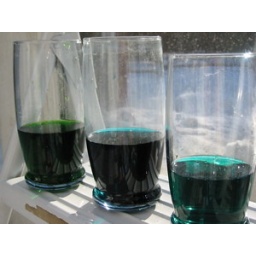
The beautiful dyes in glasses (by the nice, sunny window)...green apple, turquoise, and sky blue.